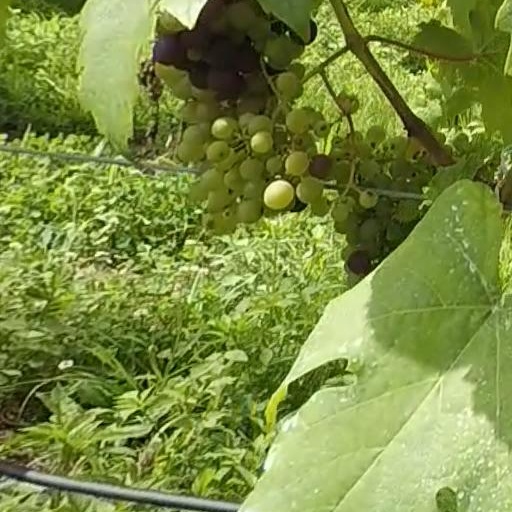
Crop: grape